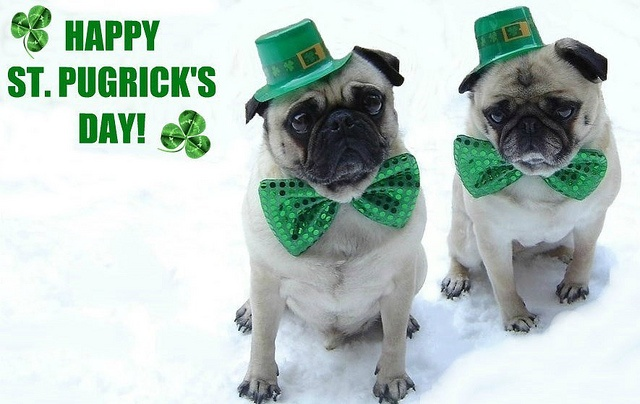
Two dogs dressed up for St Patrick's day in green hats and bow ties.
THERE ARE TWO DOGS WITH HATS ON THERE HEAD
Two pugs are dressed in a sequined green bow and leprechaun hat.
Two pugs dressed up with green hats and bowties
The two dogs are dressed in St. Patrick's Day items.